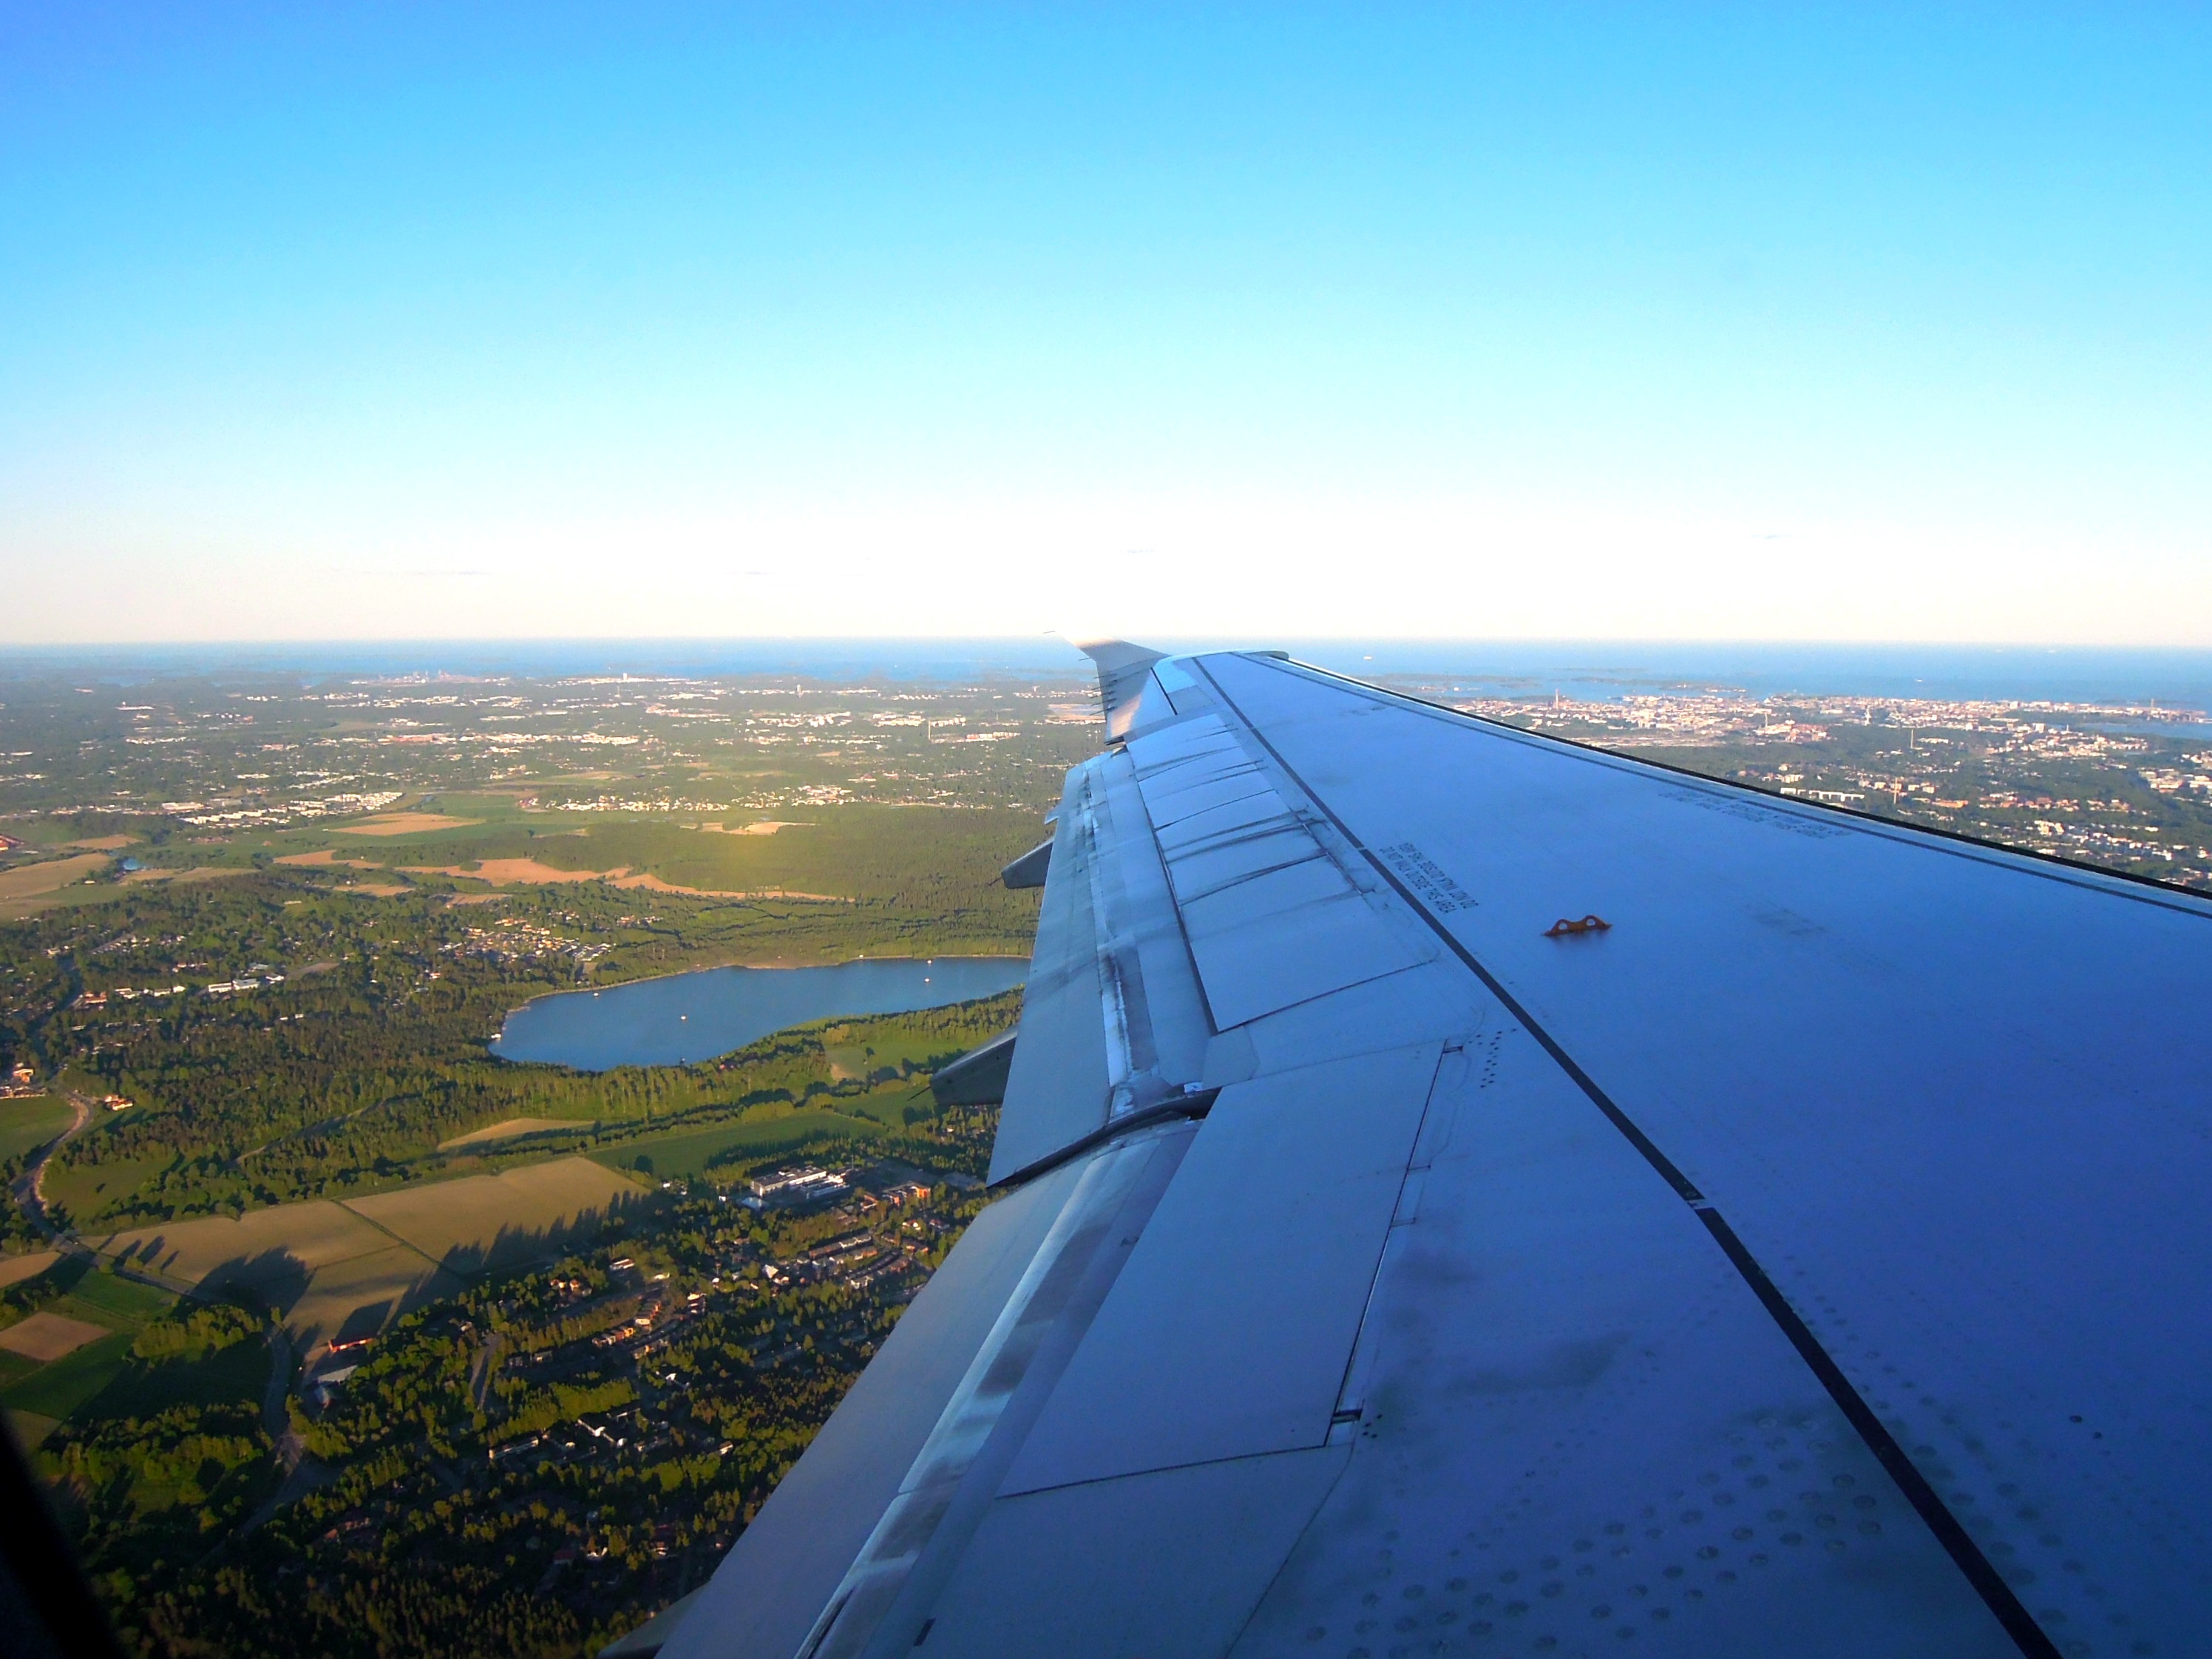
horizon, wing, sky, window, fly, travel, aircraft, vehicle, airline, aviation, flight, blue, plain, airplane wing, voyage, the land, aerial photography, the tourist, air travel, atmosphere of earth